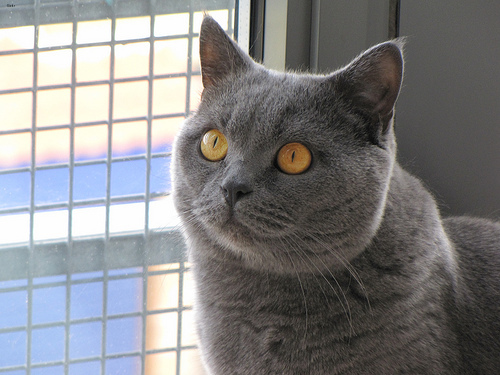
Breed: british shorthair